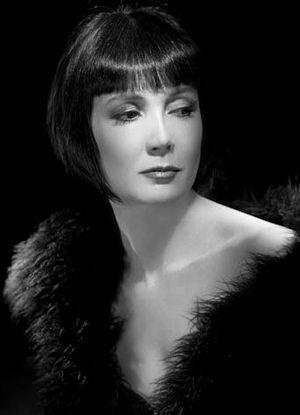
Sabine Azéma photographié par Studio Harcourt Paris